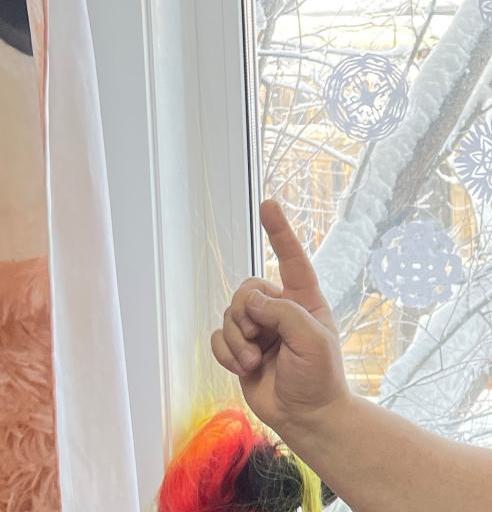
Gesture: one